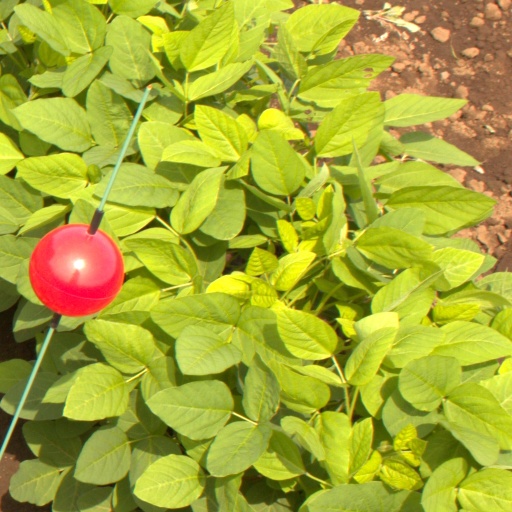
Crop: soybean